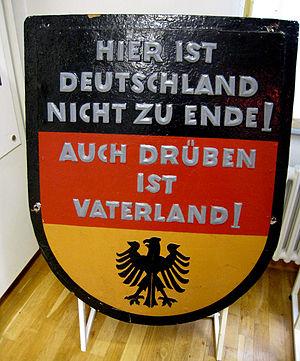
La frontière interallemande est la frontière qui séparait la République fédérale d'Allemagne et la République démocratique allemande de 1949 à 1990. En excluant le mur de Berlin, similaire mais physiquement indépendant, la frontière s'étirait sur 1 393 km de la mer Baltique à la Tchécoslovaquie.